City Centre (Miskolc)

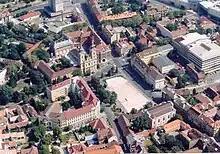
Aerial Photo of Miskolc city centre

Miskolc City Centre is the historical centre of Miskolc, Hungary. Most other areas of the city were independent towns or villages beforehand, or were subsequently built afterwards.